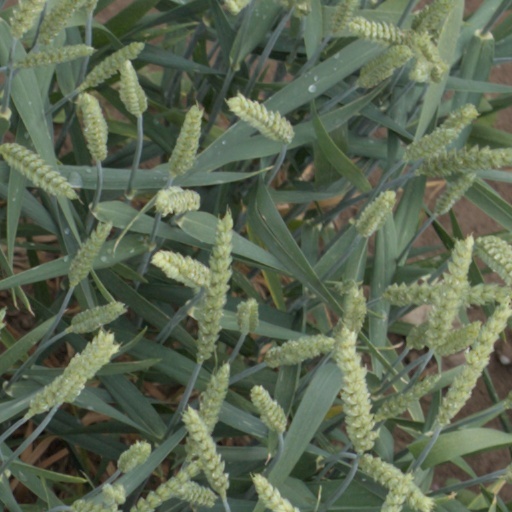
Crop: wheat